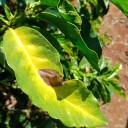
Label: Phoma